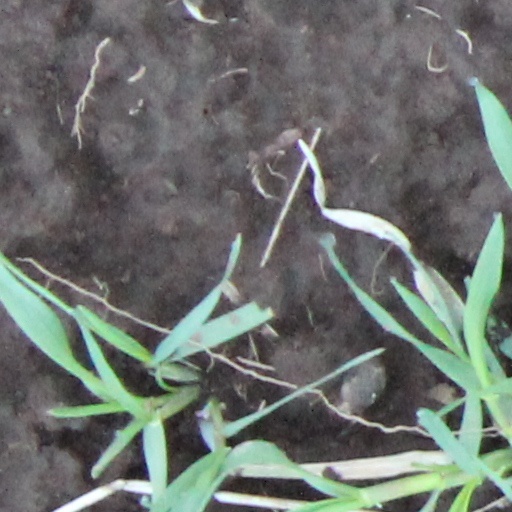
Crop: wheat